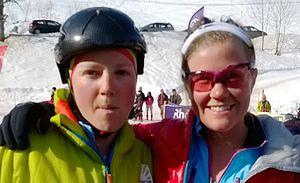
Pierra Menta 2015, Axelle et Emelie Forsberg, vainqueyrs 1ère étape